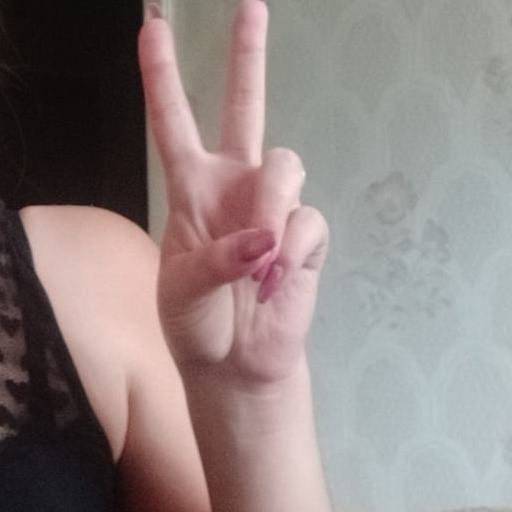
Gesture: peace